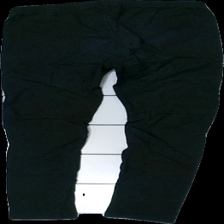
View: back
Type: Tights
Category: Children
Brand: Not in the list
Brand text on label: warp
Colors: Black, White
Material: 100% cotton
Pattern: Logo print
Cut: Regular
Size: 140
Season: All
Damage location: middle right
Damage 2 location: top right
Price range: <50
Recommended usage: Export
Description: svarta tights med logga på benet, urtvättade
Comment: urtvättade